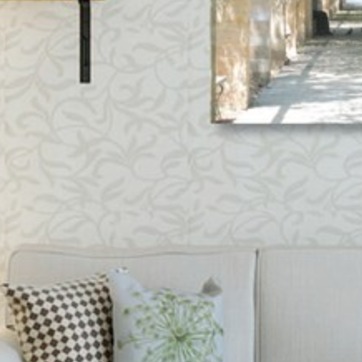
Material: wallpaper